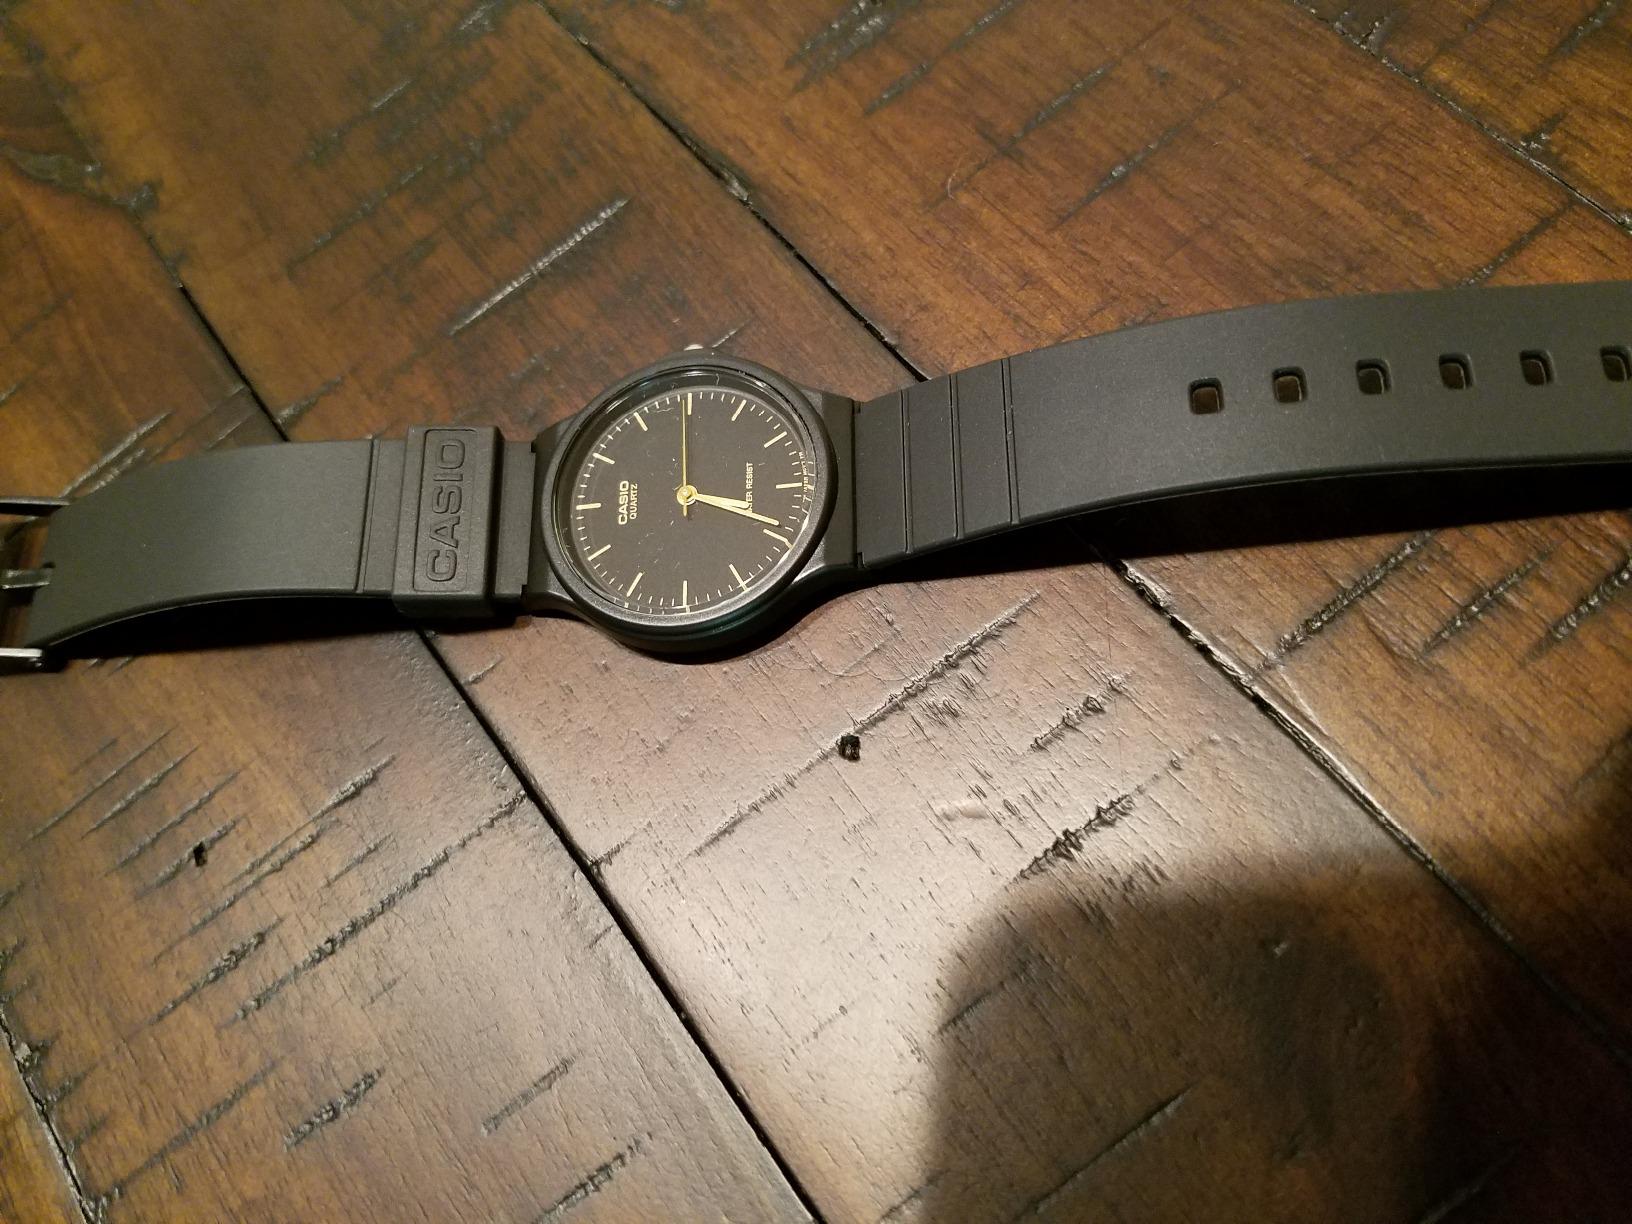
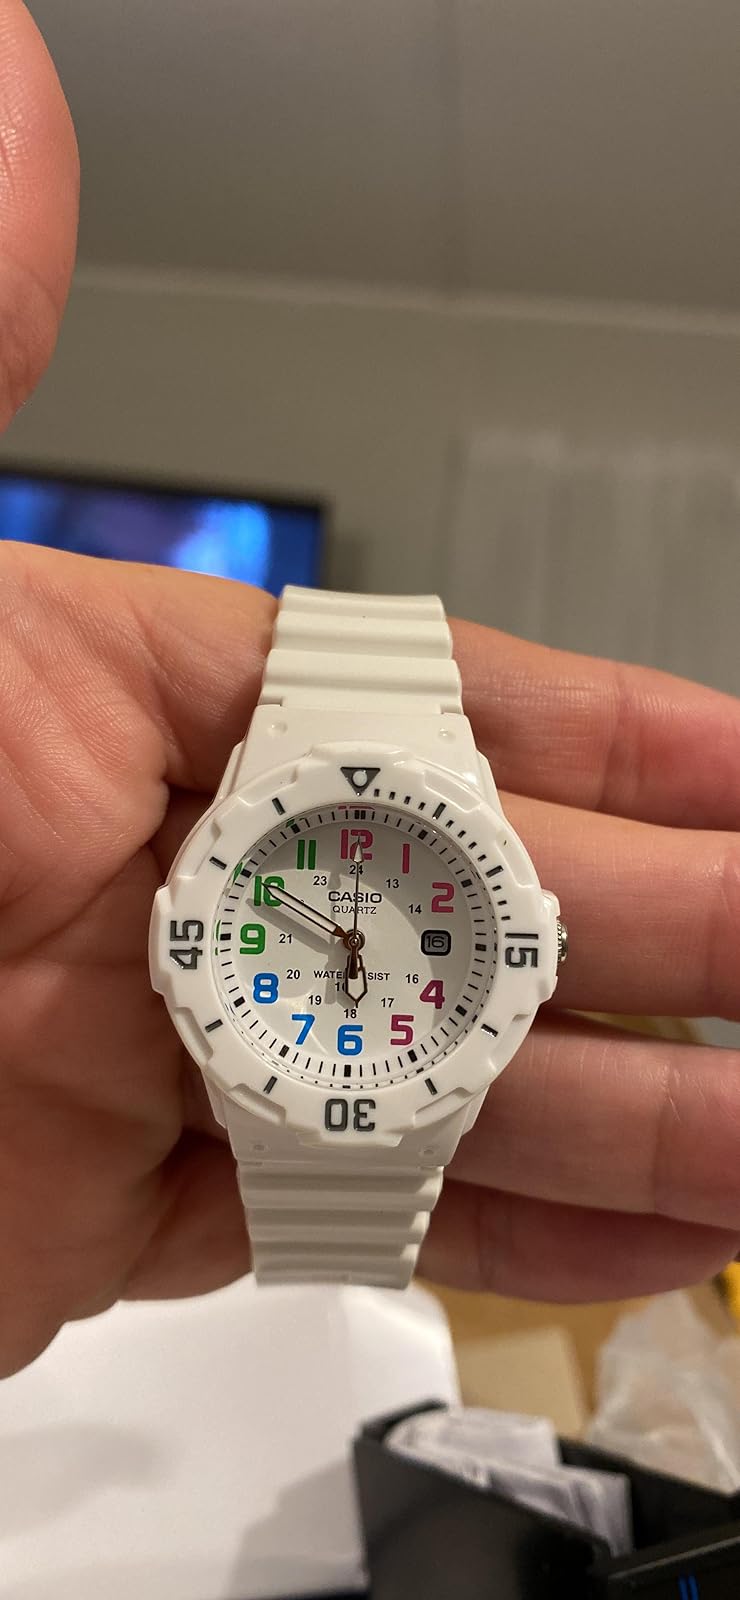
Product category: accessories_watch
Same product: no